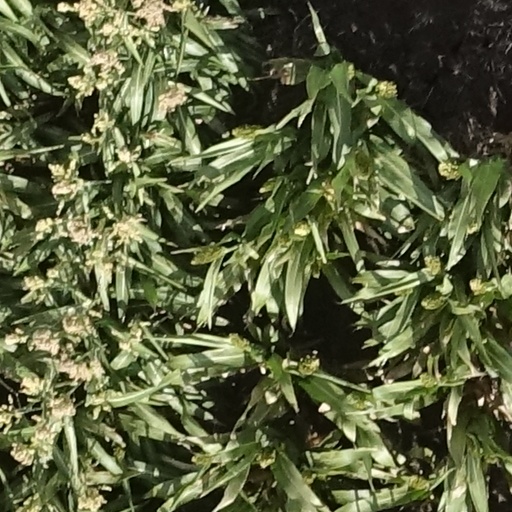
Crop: sorghum